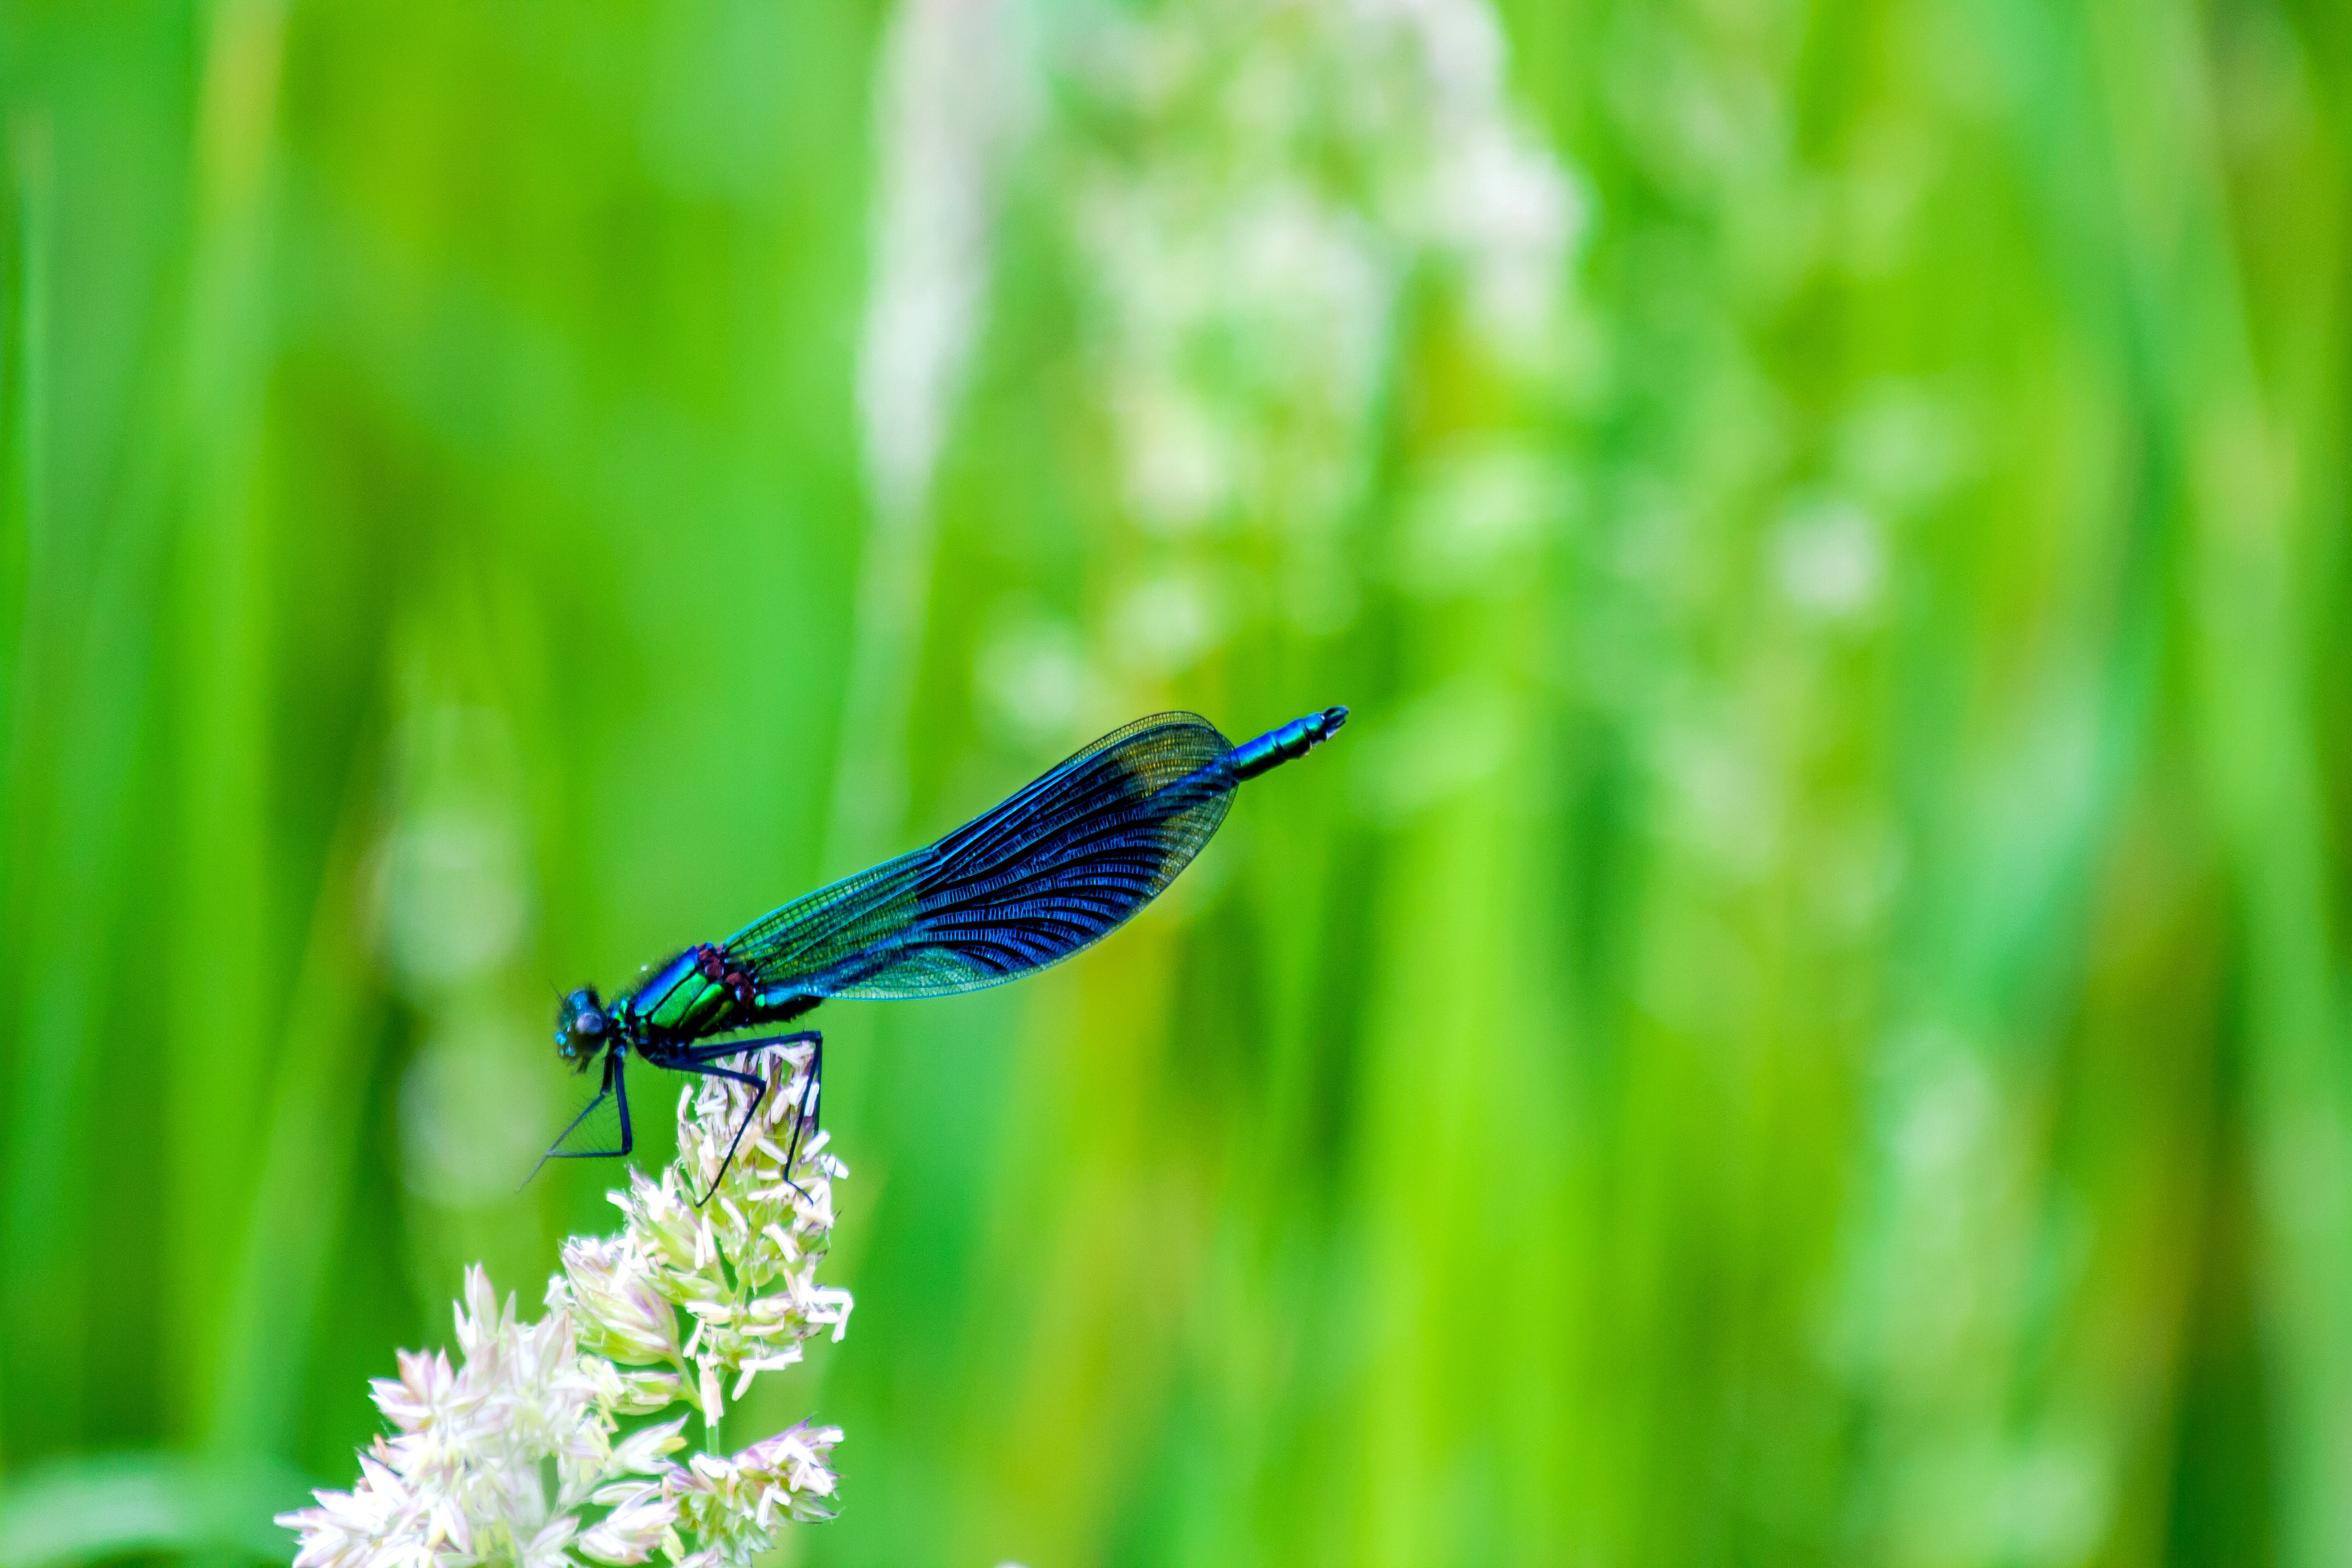
nature, grass, plant, lawn, meadow, leaf, flower, wildlife, green, insect, macro, flora, fauna, invertebrate, close up, dragonfly, damselfly, macro photography, arthropod, grass family, dragonflies and damseflies, royalty free images